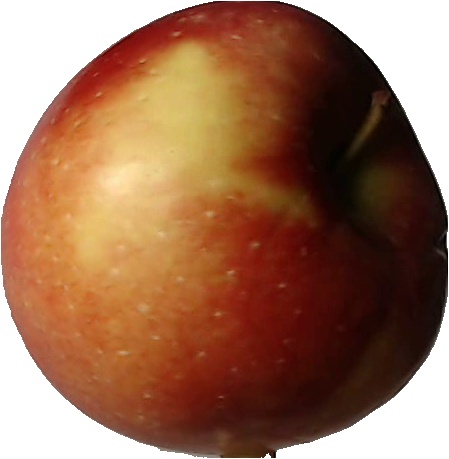
Label: apple_braeburn_1